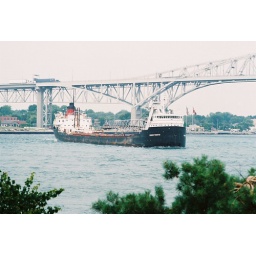
Canadian transfer at the blue water bridge in july 04. back in my armature days.